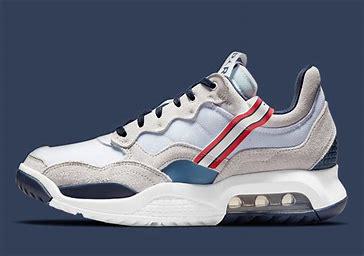
Brand: Jordan
Model: MA2